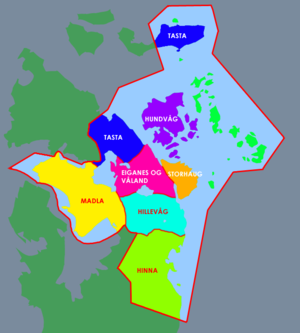
Stavanger est une ville portuaire située dans le Rogaland, au sud-ouest de la Norvège. Avec 130 745 habitants au 1ᵉʳ janvier 2012, elle est la quatrième ville du pays et le centre de la troisième agglomération norvégienne avec environ 200 000 habitants. Stavanger est la capitale du comté du Rogaland.